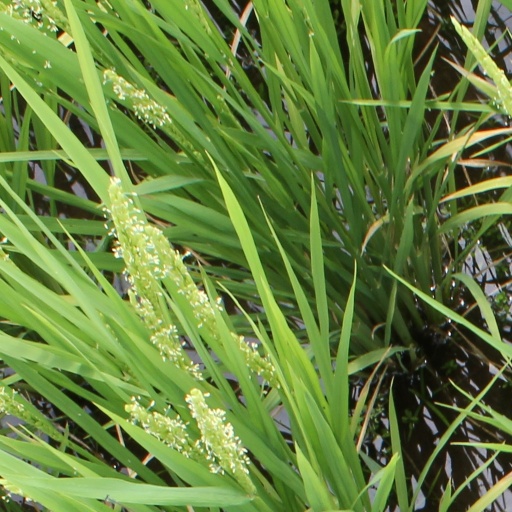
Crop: rice